St John the Baptist's Church, Ault Hucknall

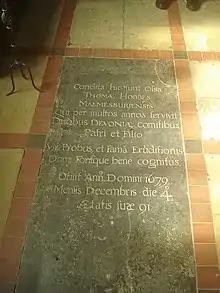
Tomb of Thomas Hobbes

The pipe organ was installed by Brindley & Foster around 1905. A specification of the organ can be found on the National Pipe Organ Register.